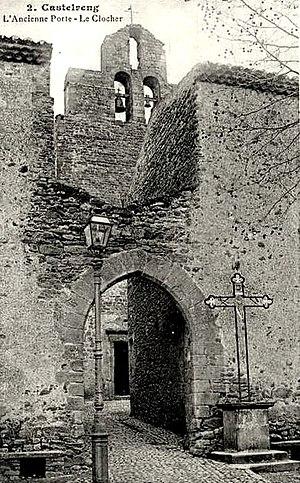
Église de l'Assomption de Castelreng
L'église de l'Assomption est une église située en France sur la commune de Castelreng, dans le département de l'Aude en région Occitanie.